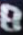
Number: 8